Fritz Dirtl

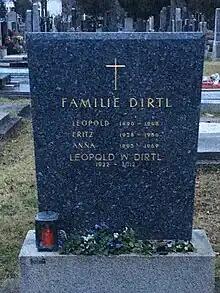
Grave of Fritz Dirtl and his parents at the Vienna Central Cemetery

Friedrich "Fritz" Dirtl (9 January 1928 – 19 June 1956) was an international motorcycle speedway rider from Austria.